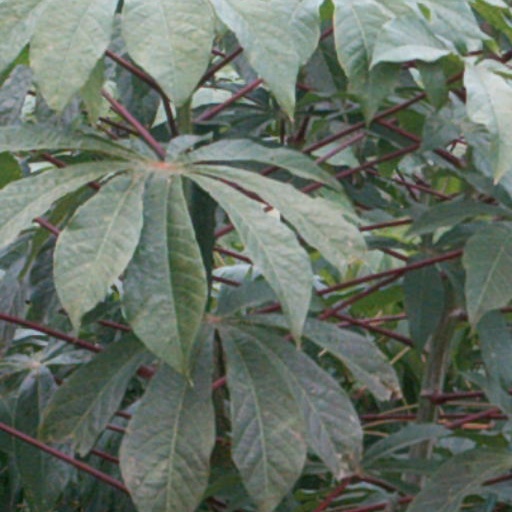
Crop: cassava